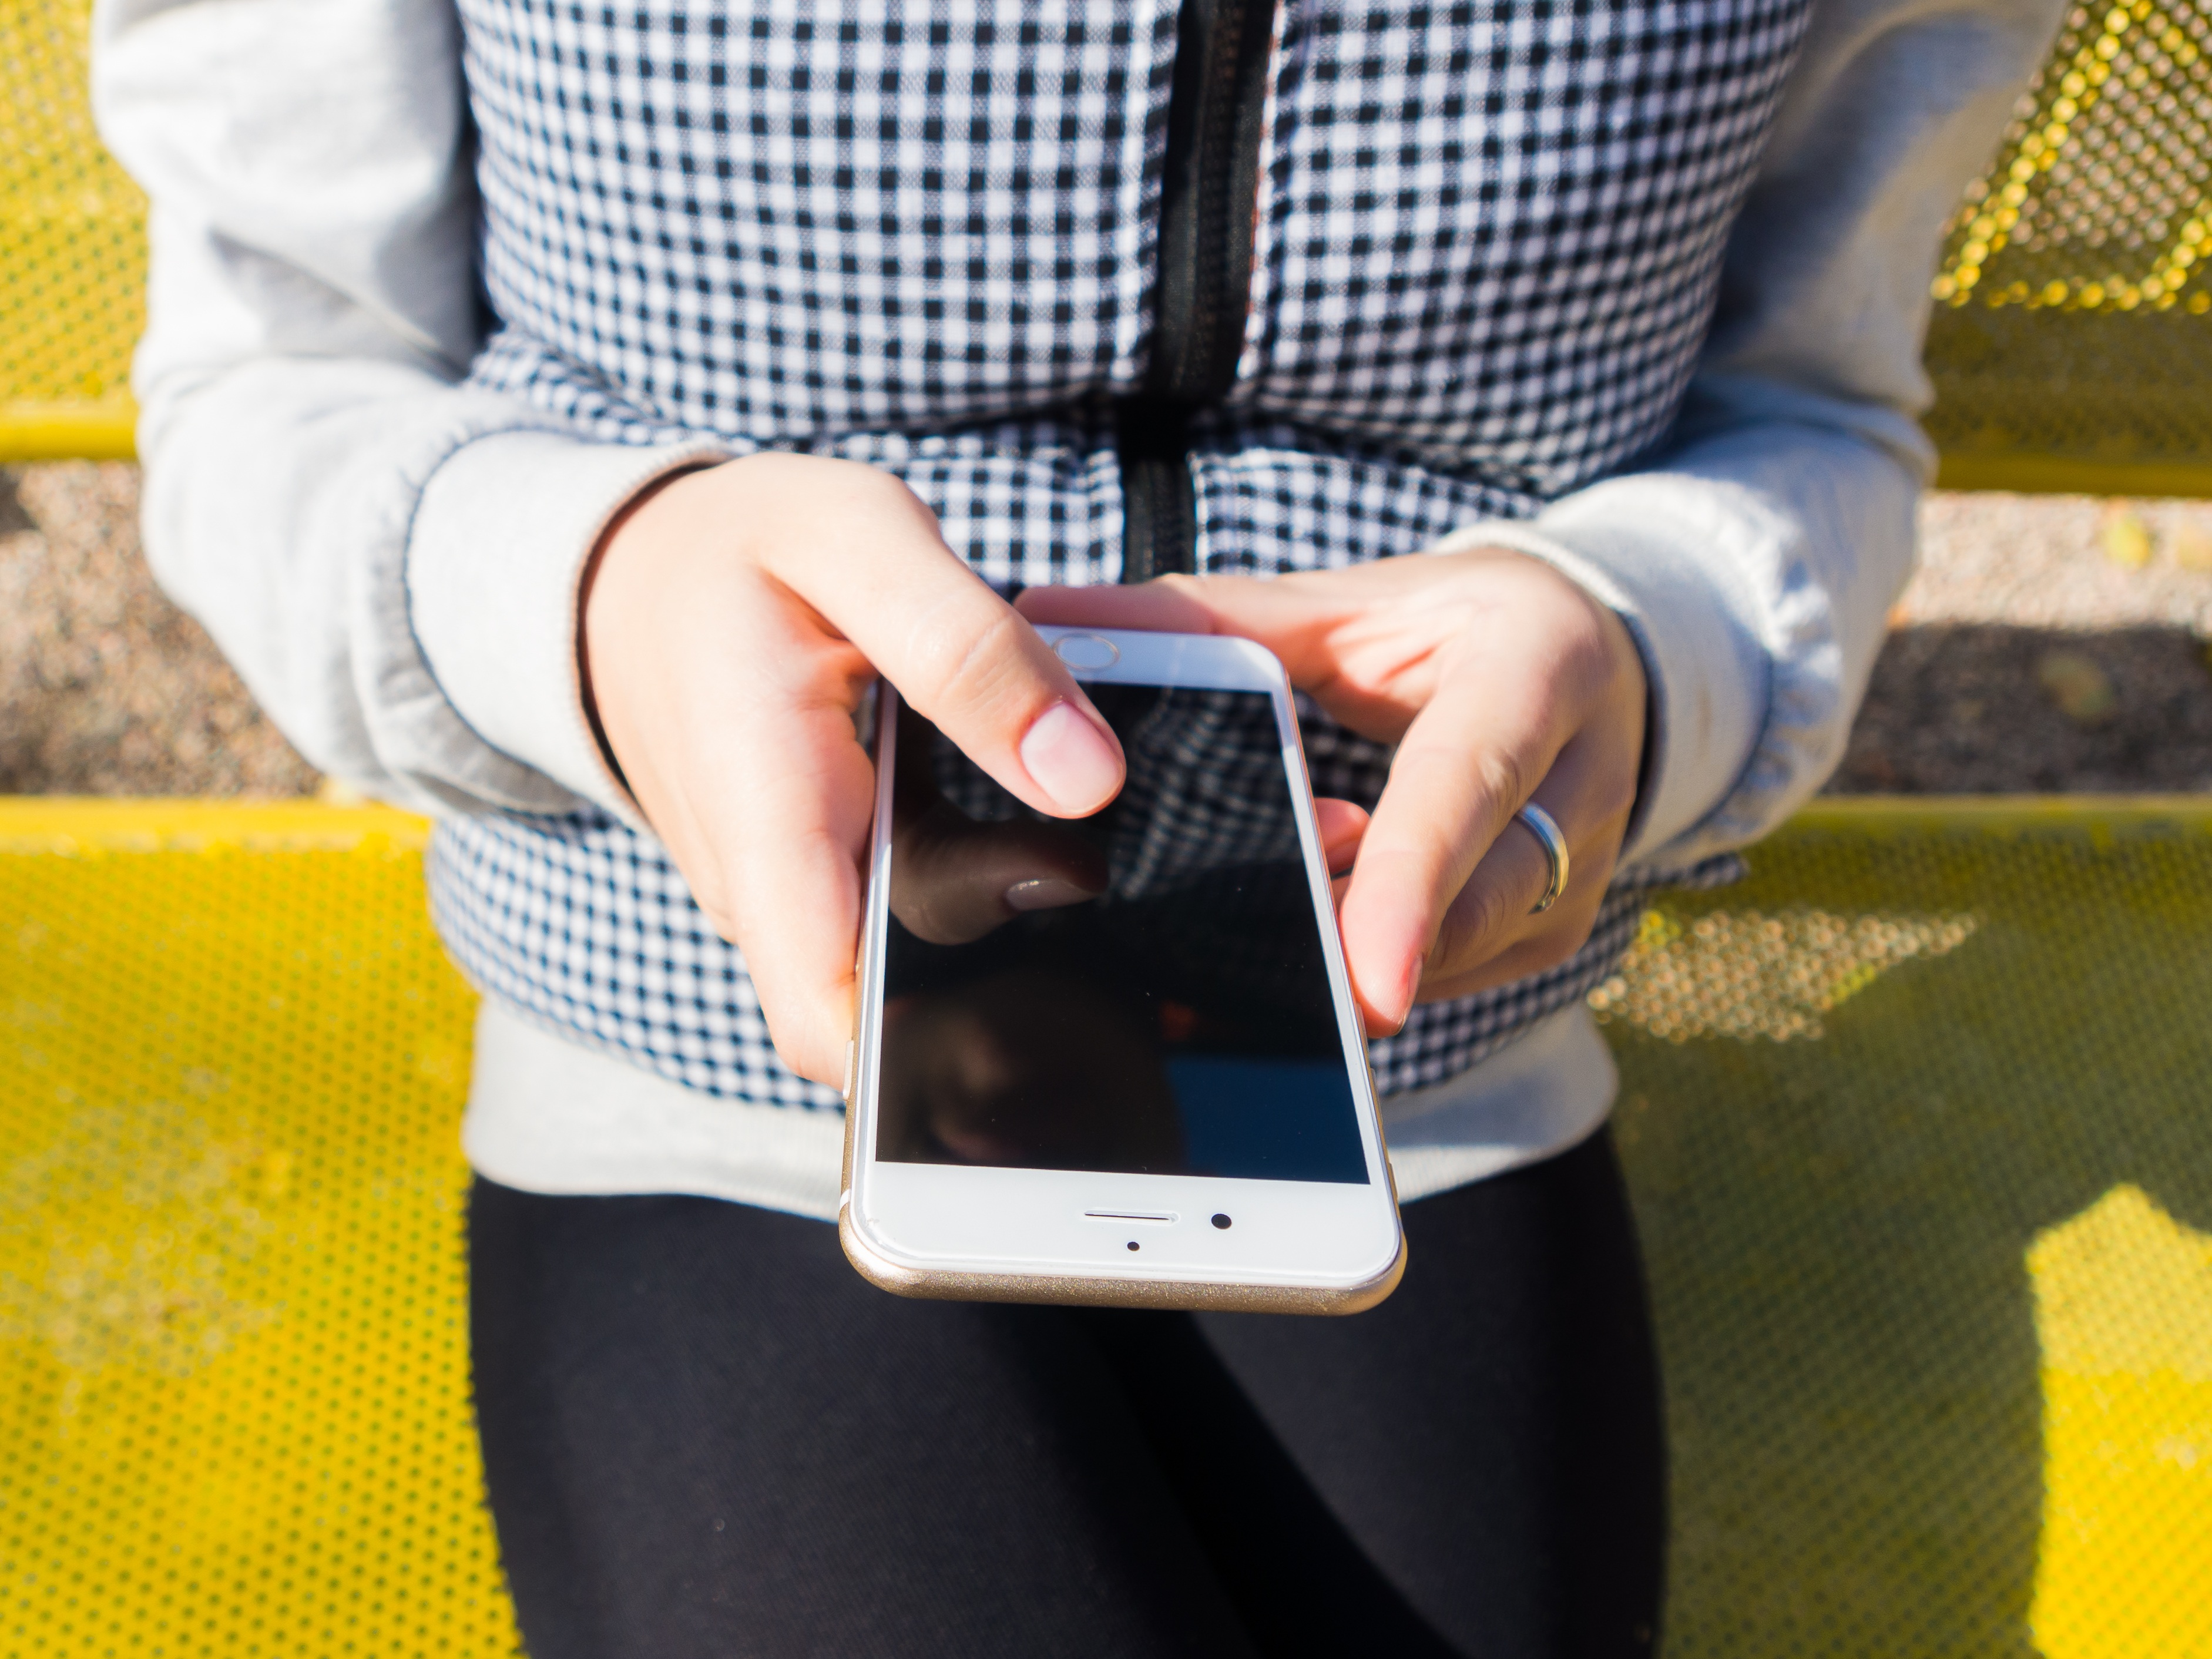
iphone, smartphone, mobile, hand, people, girl, woman, technology, young, finger, yellow, modern, apple inc, device, nail polish, hands, fingers, communications, chat, cellular, connection, cellular phone, sms